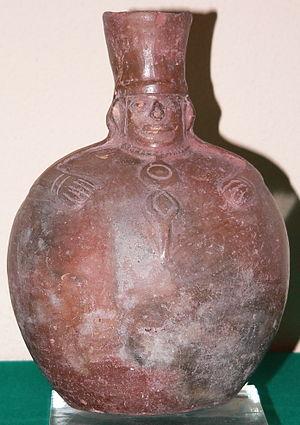
La Dame au Masque, est le corps momifié d’une femme, qui date approximativement de l’an 700. Elle appartient à la culture huari, civilisation précolombienne qui fleurit au centre la Cordillère des Andes de l’an 500 à 1200.